Natick Center station

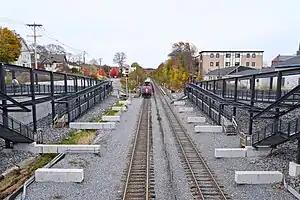
Construction of two railway platforms in an open cut

The Boston and Worcester Railroad (B&W) was built westward from Boston to Worcester, opening in stages in 1834–1835. The section from North Needham through Natick to Unionville opened on September 22, 1834. A station building "of the smallest size" was established by 1838 in Natick Center, one of several villages in the town. The addition of the railroad contributed to the rapid growth of Natick Center; it soon replaced South Natick as the town's commercial center.